Janine Szpara

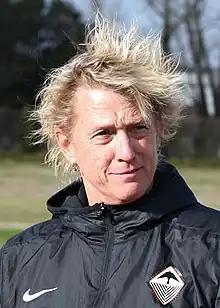
Szpara in 2023

Janine Marie Szpara (born January 11, 1967) is an American former soccer player and coach who played as a goalkeeper, making six appearances for the United States women's national team.